Mikhail Ignatiev (cyclist)

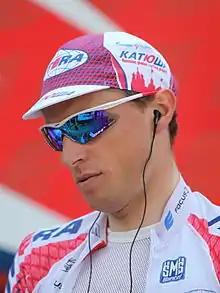
Ignatiev at the 2011 Tour de Romandie

Mikhail Borisovich Ignatiev (born 7 May 1985) is a former Russian professional track and road bicycle racer. He recently rode for UCI ProTour team , as well as participating in various track events. He is known as a time trial specialist, and also has a reputation for making the breakaway in road races and trying, often with success, to solo to victory.